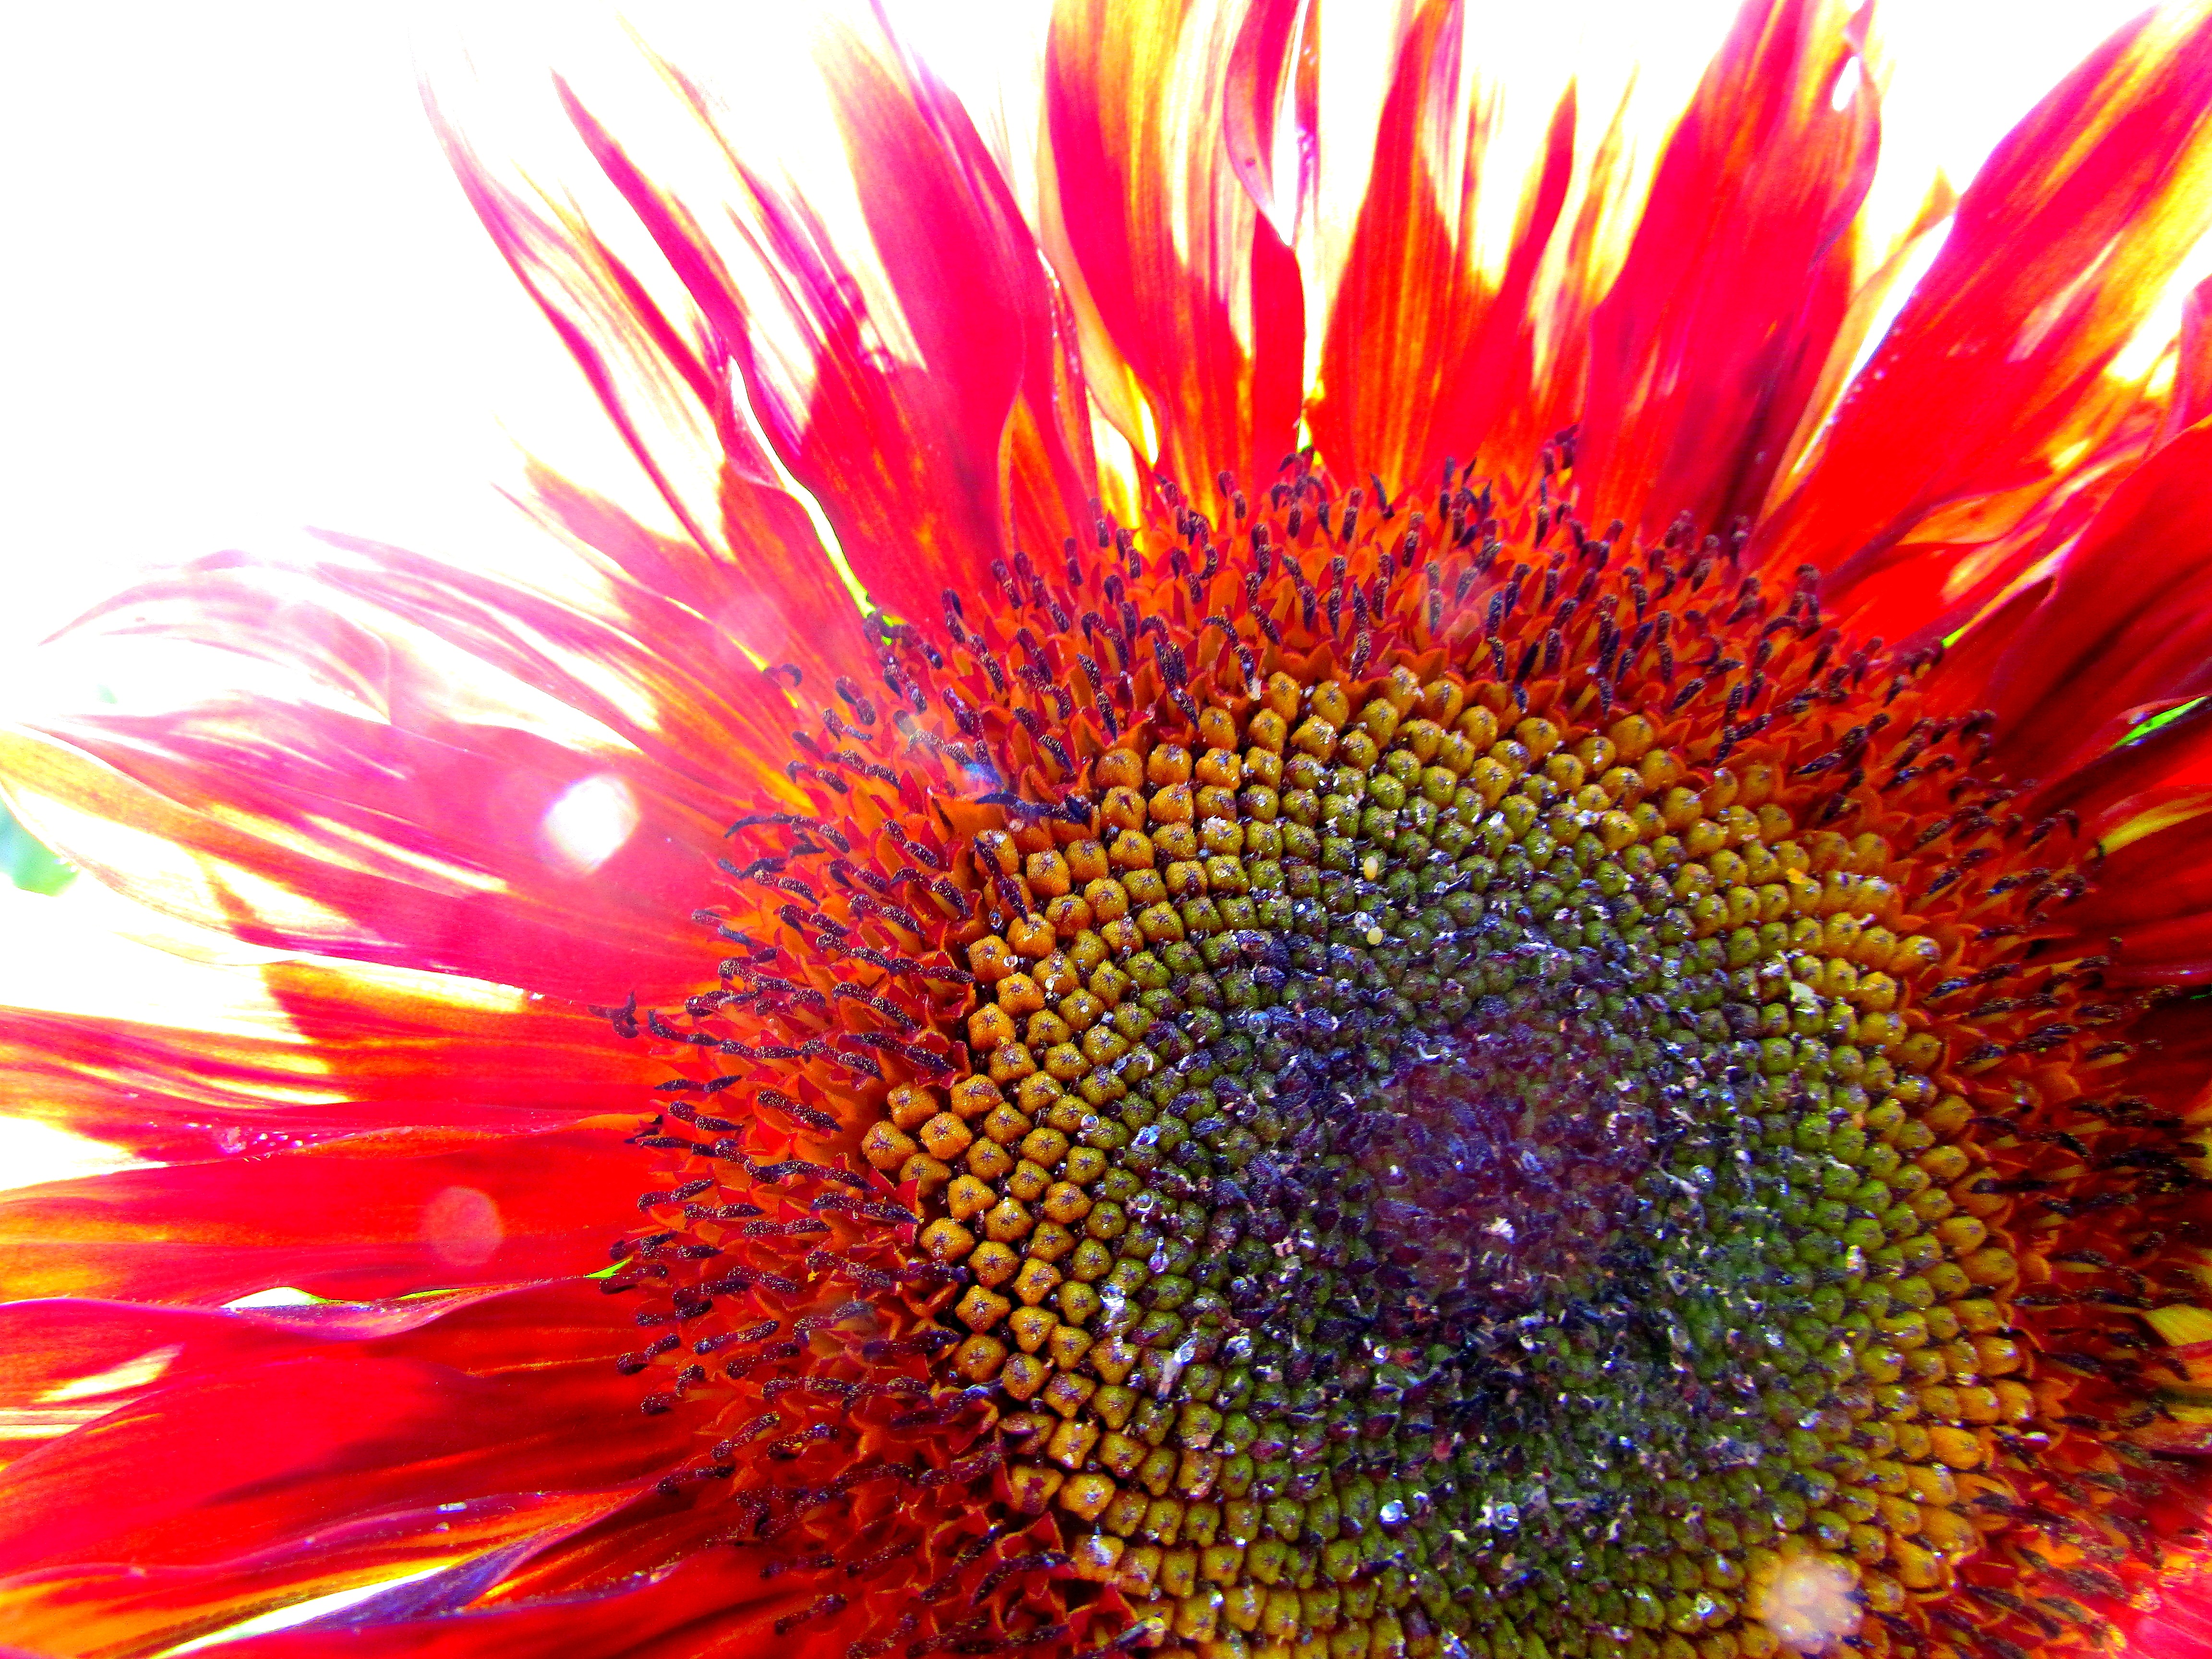
nature, blossom, abstract, plant, flower, petal, bloom, summer, color, colorful, flora, sunny, bright, sun flower, edited, floristry, breeding, macro photography, flowering plant, daisy family, annual plant, land plant